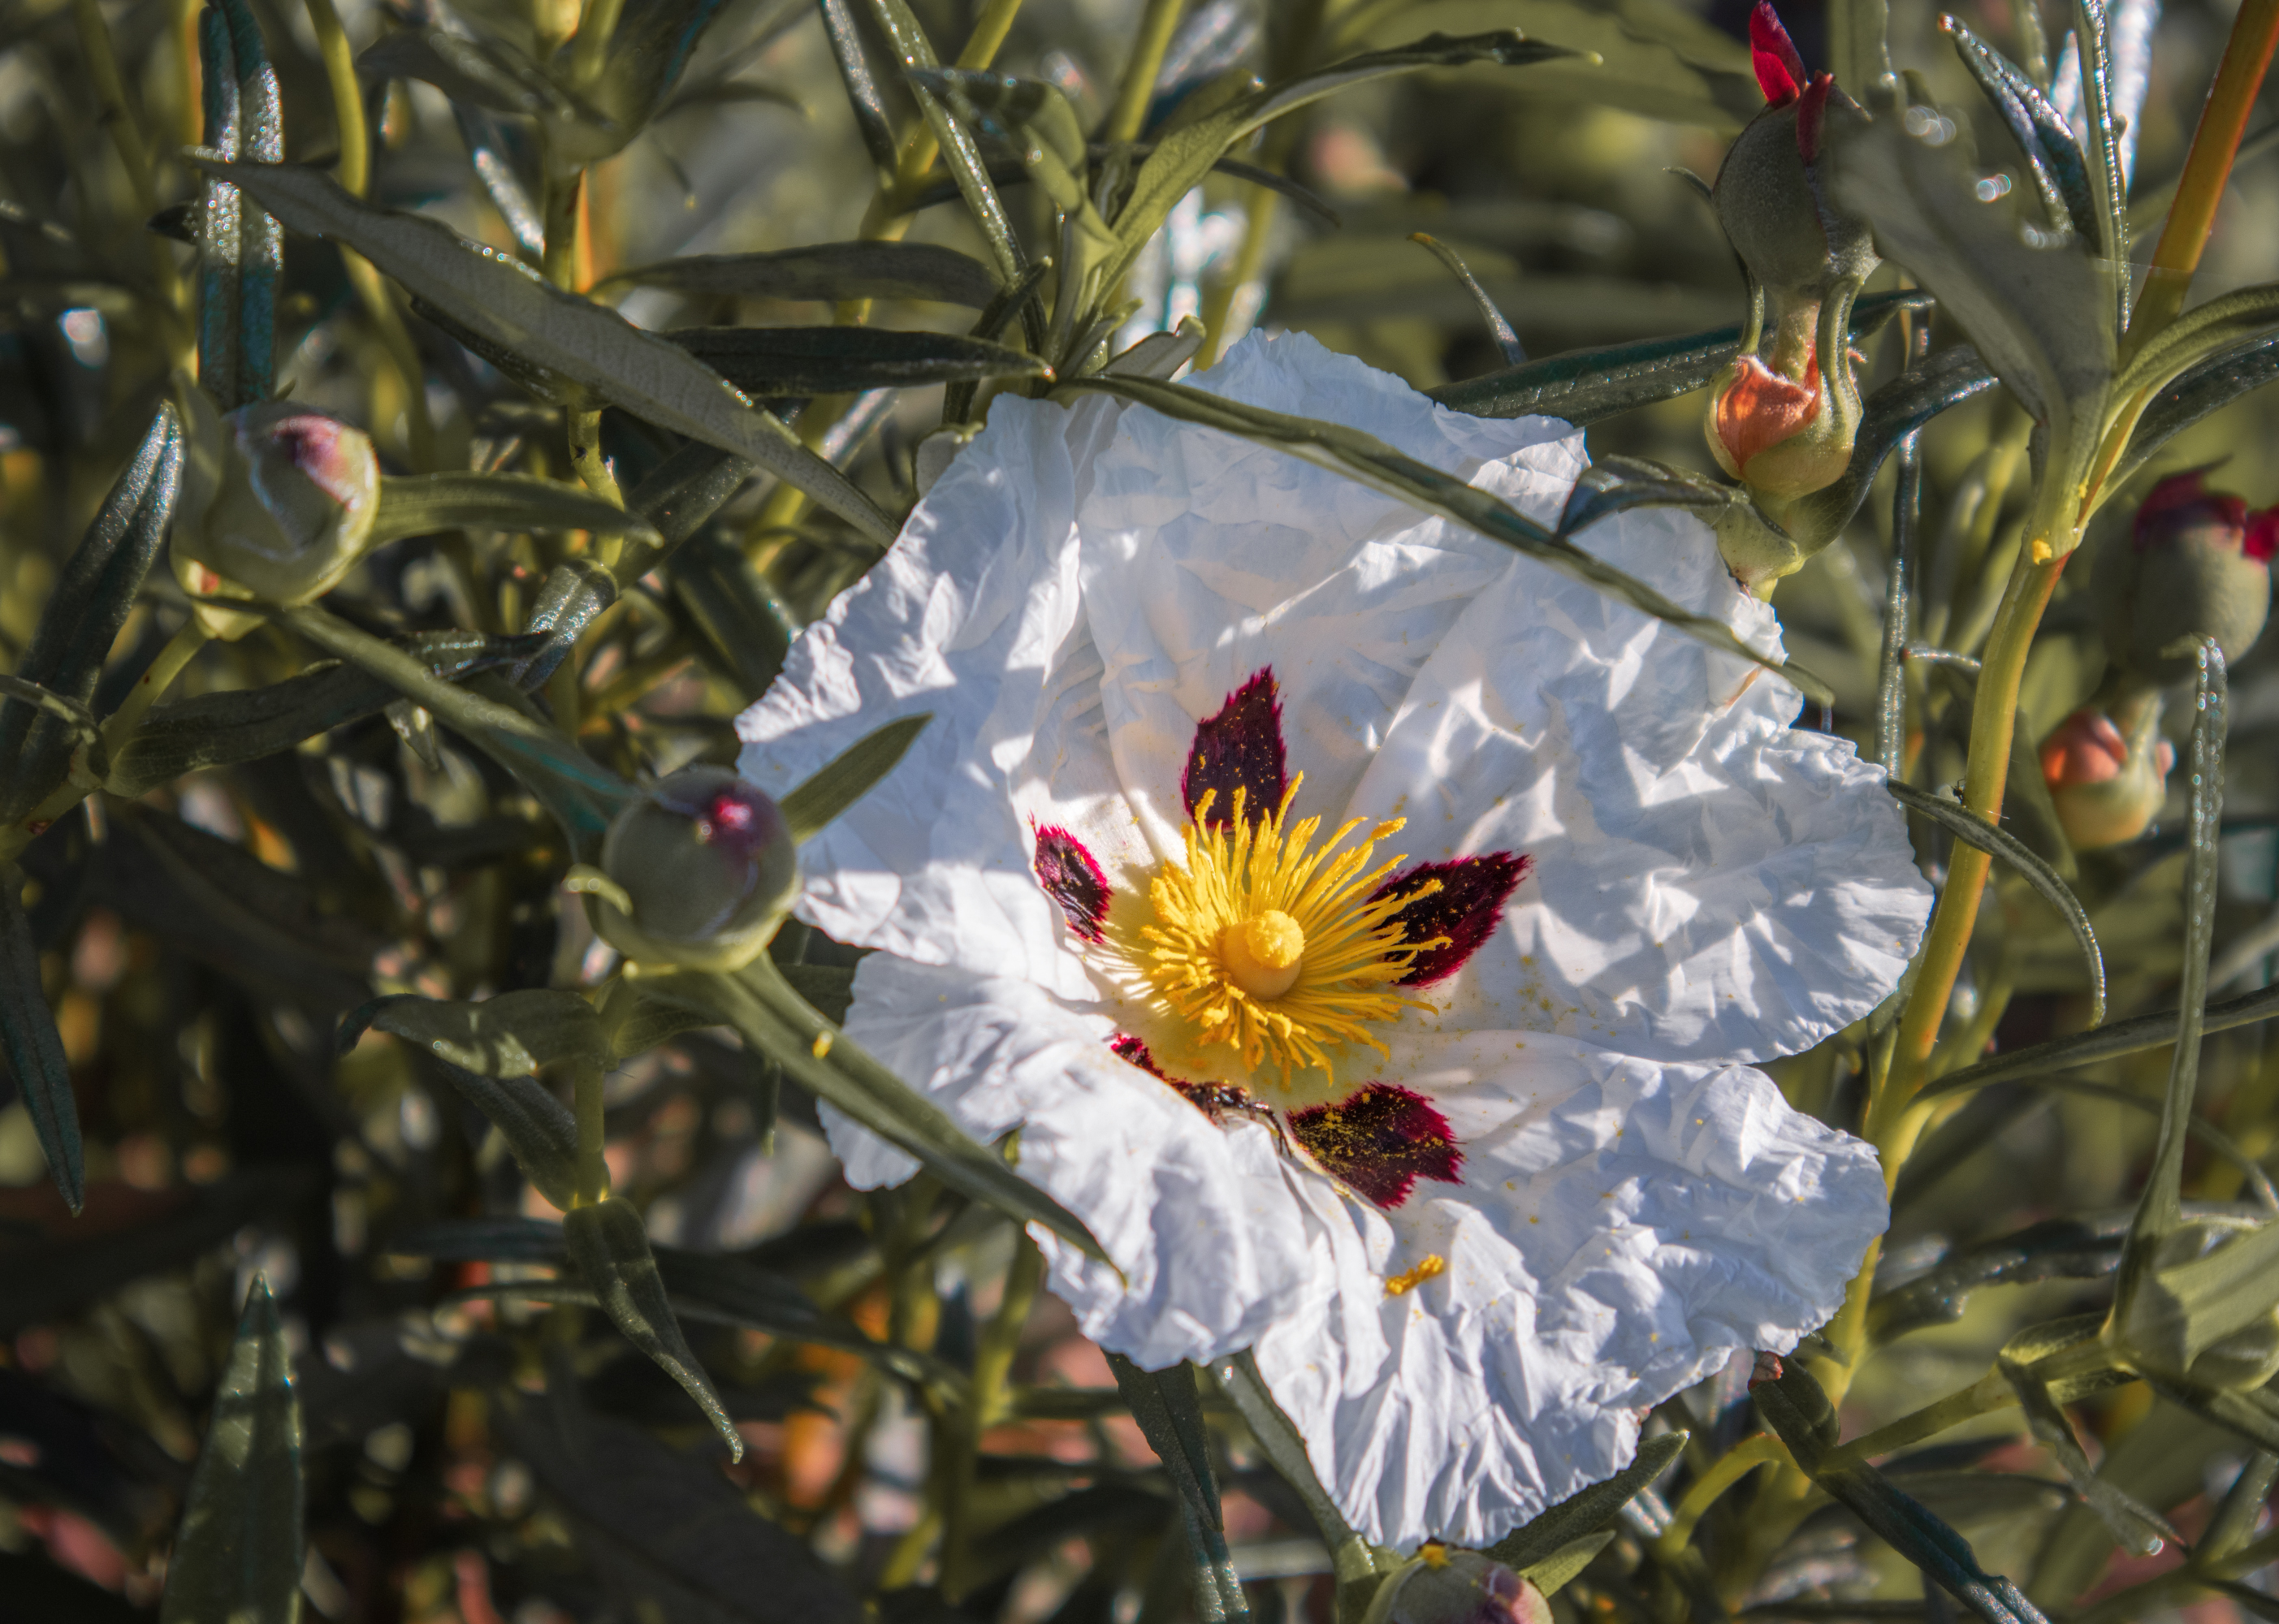
cistus, plantae, flower, plant, petal, branch, vegetation, twig, terrestrial plant, flowering plant, herbaceous plant, annual plant, daisy family, pollen, wildflower, plant stem, macro photography, tree, lily family, Pedicel, perennial plant, asterales, blossom, sunflower, passion flower family